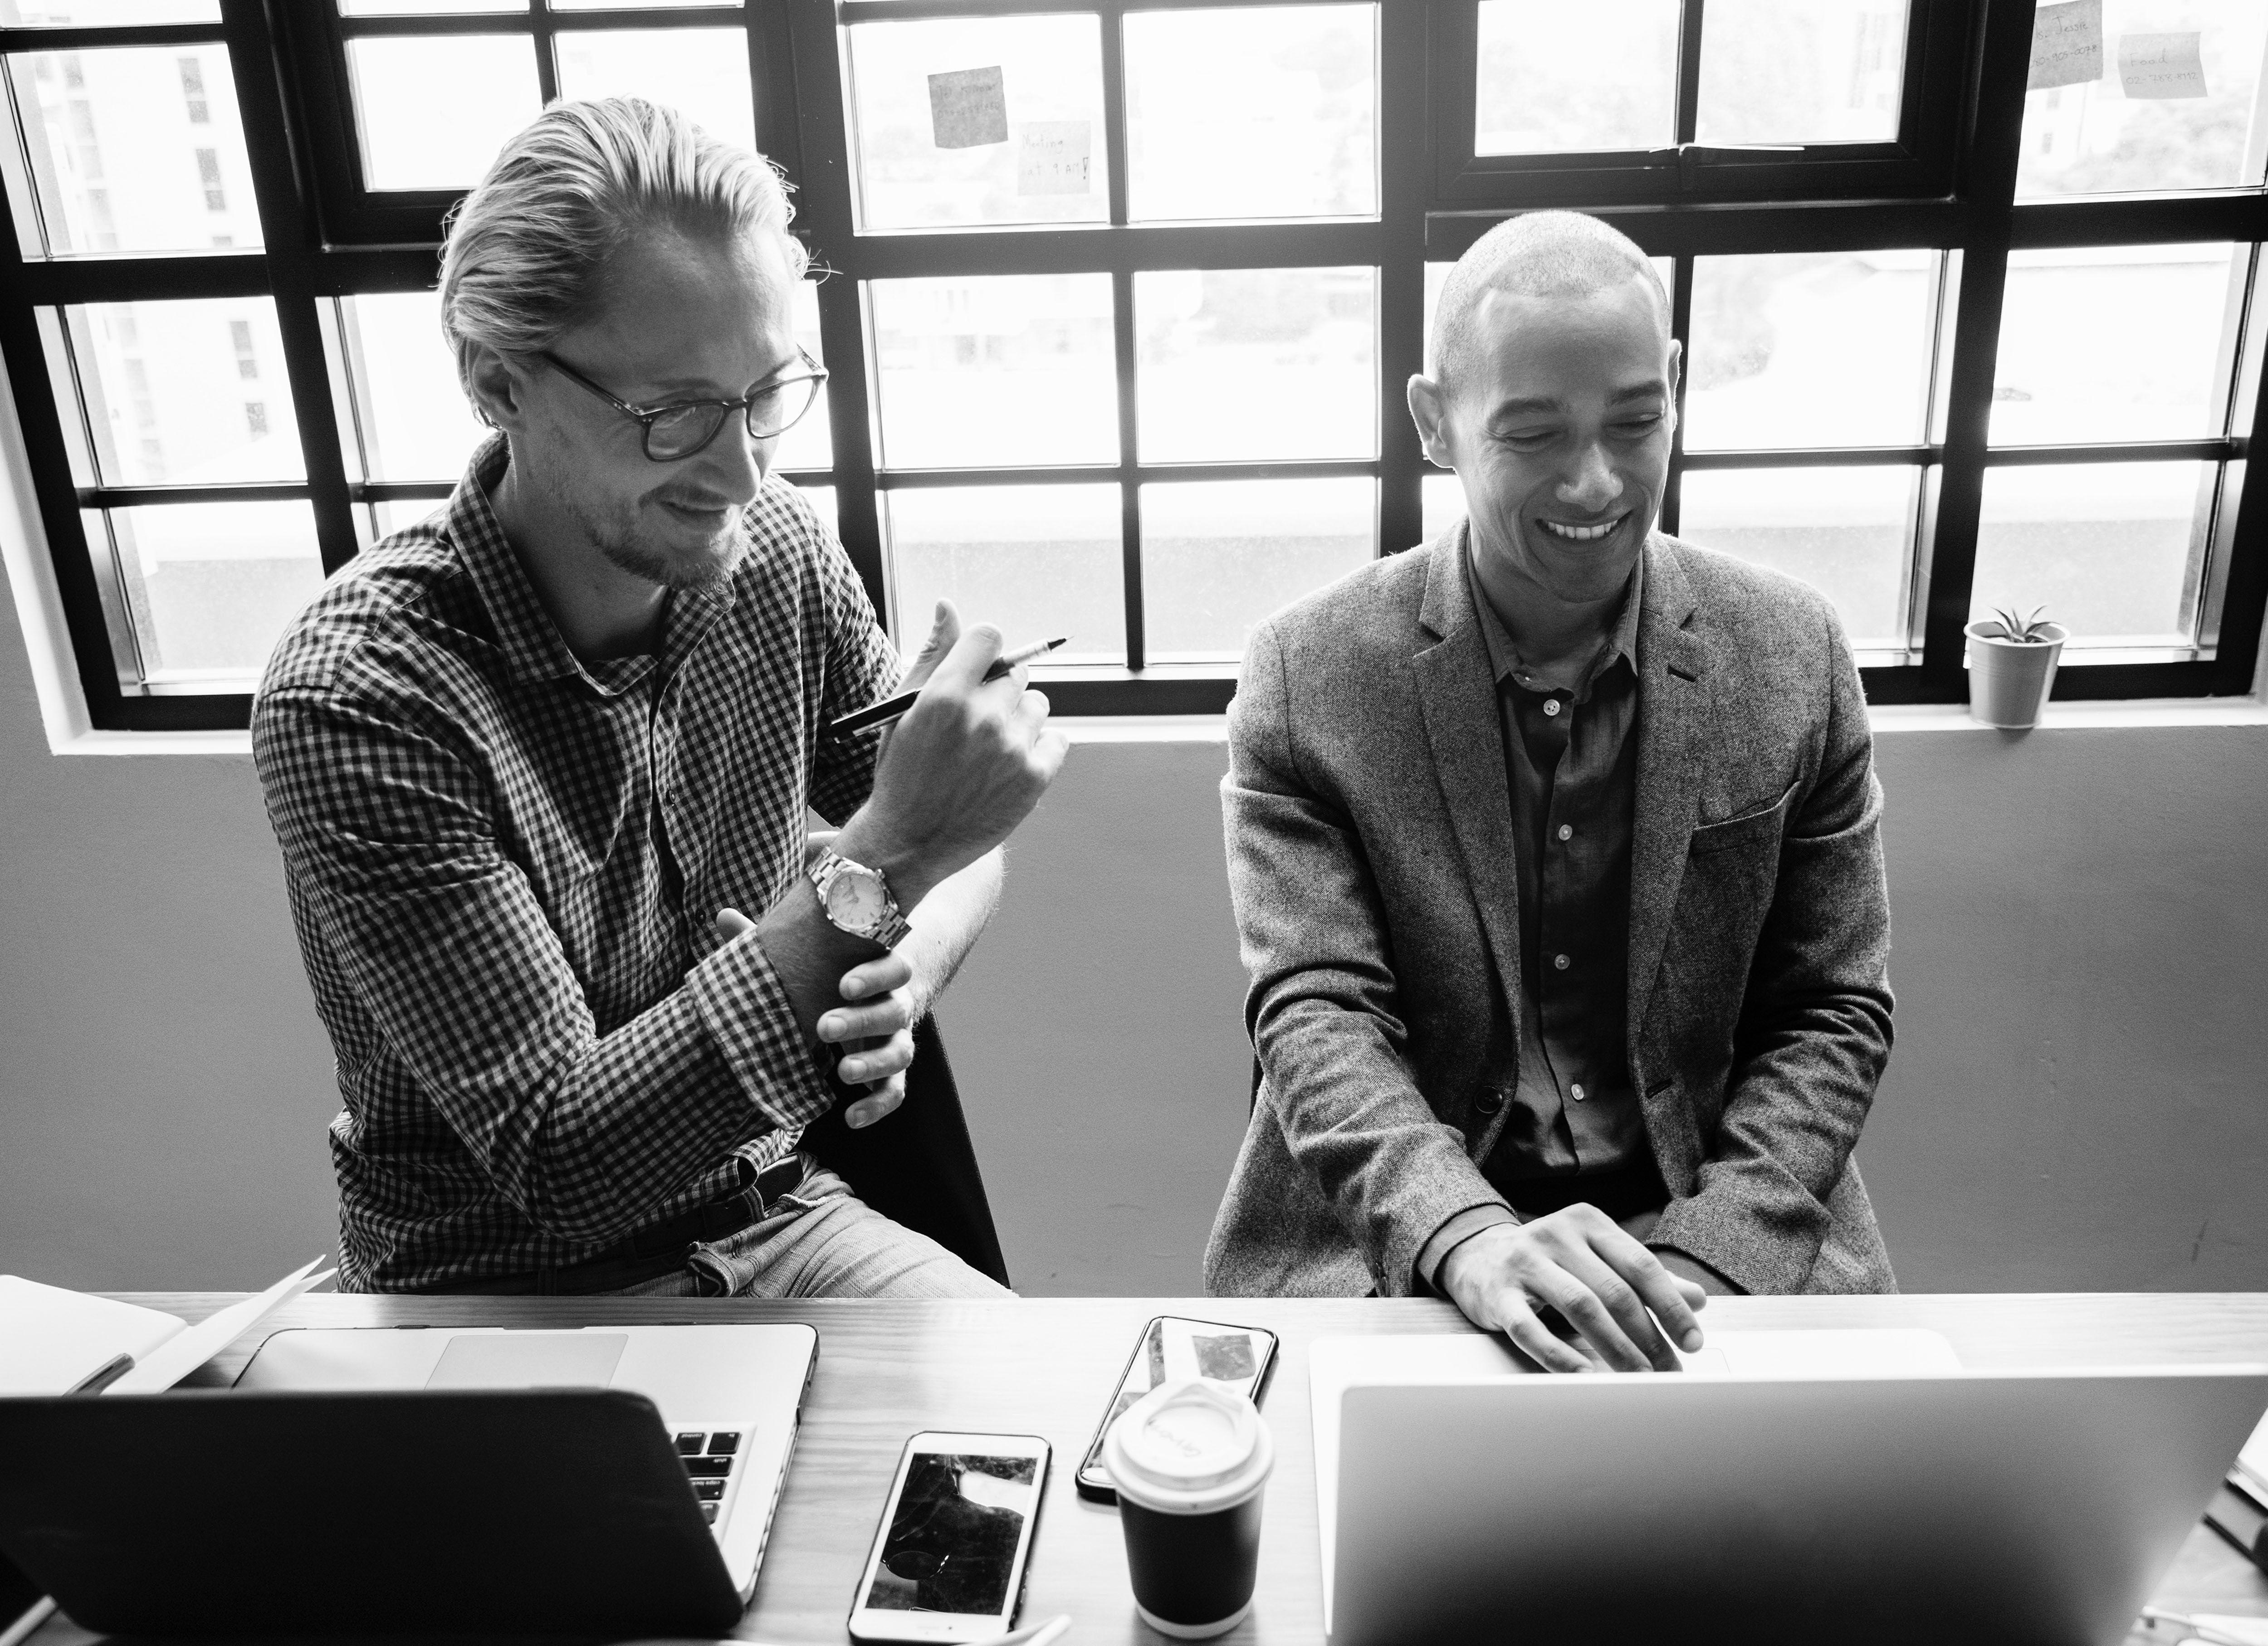
black and white, conversation, monochrome, interaction, design, photography, technology, monochrome photography, event, white collar worker, table, style